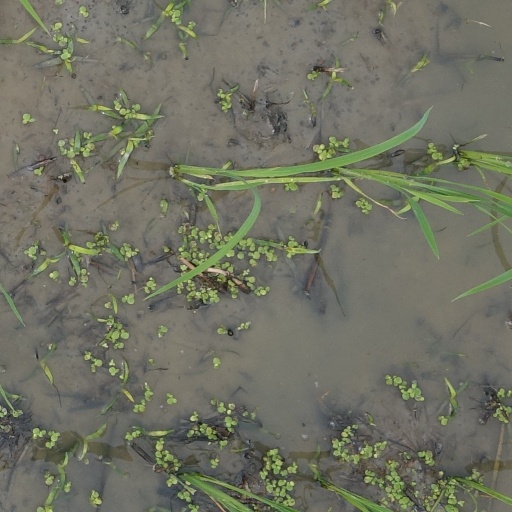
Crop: rice